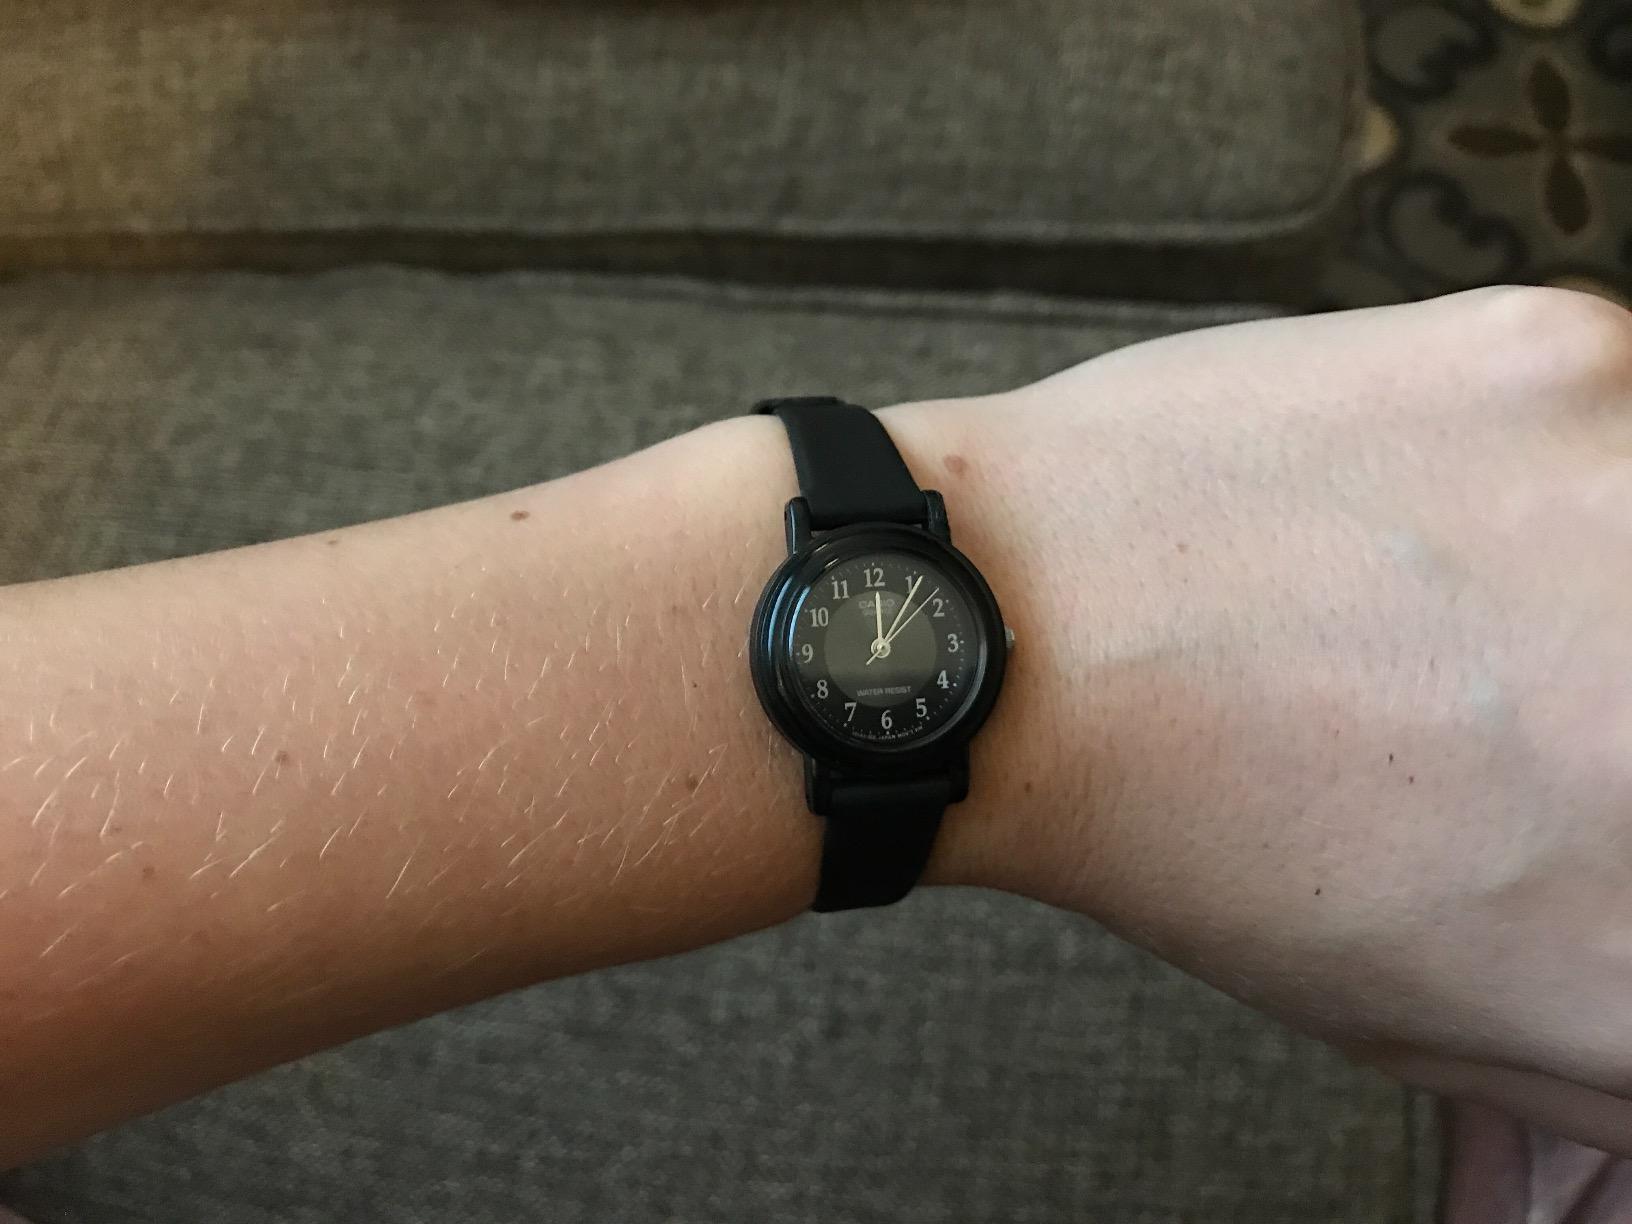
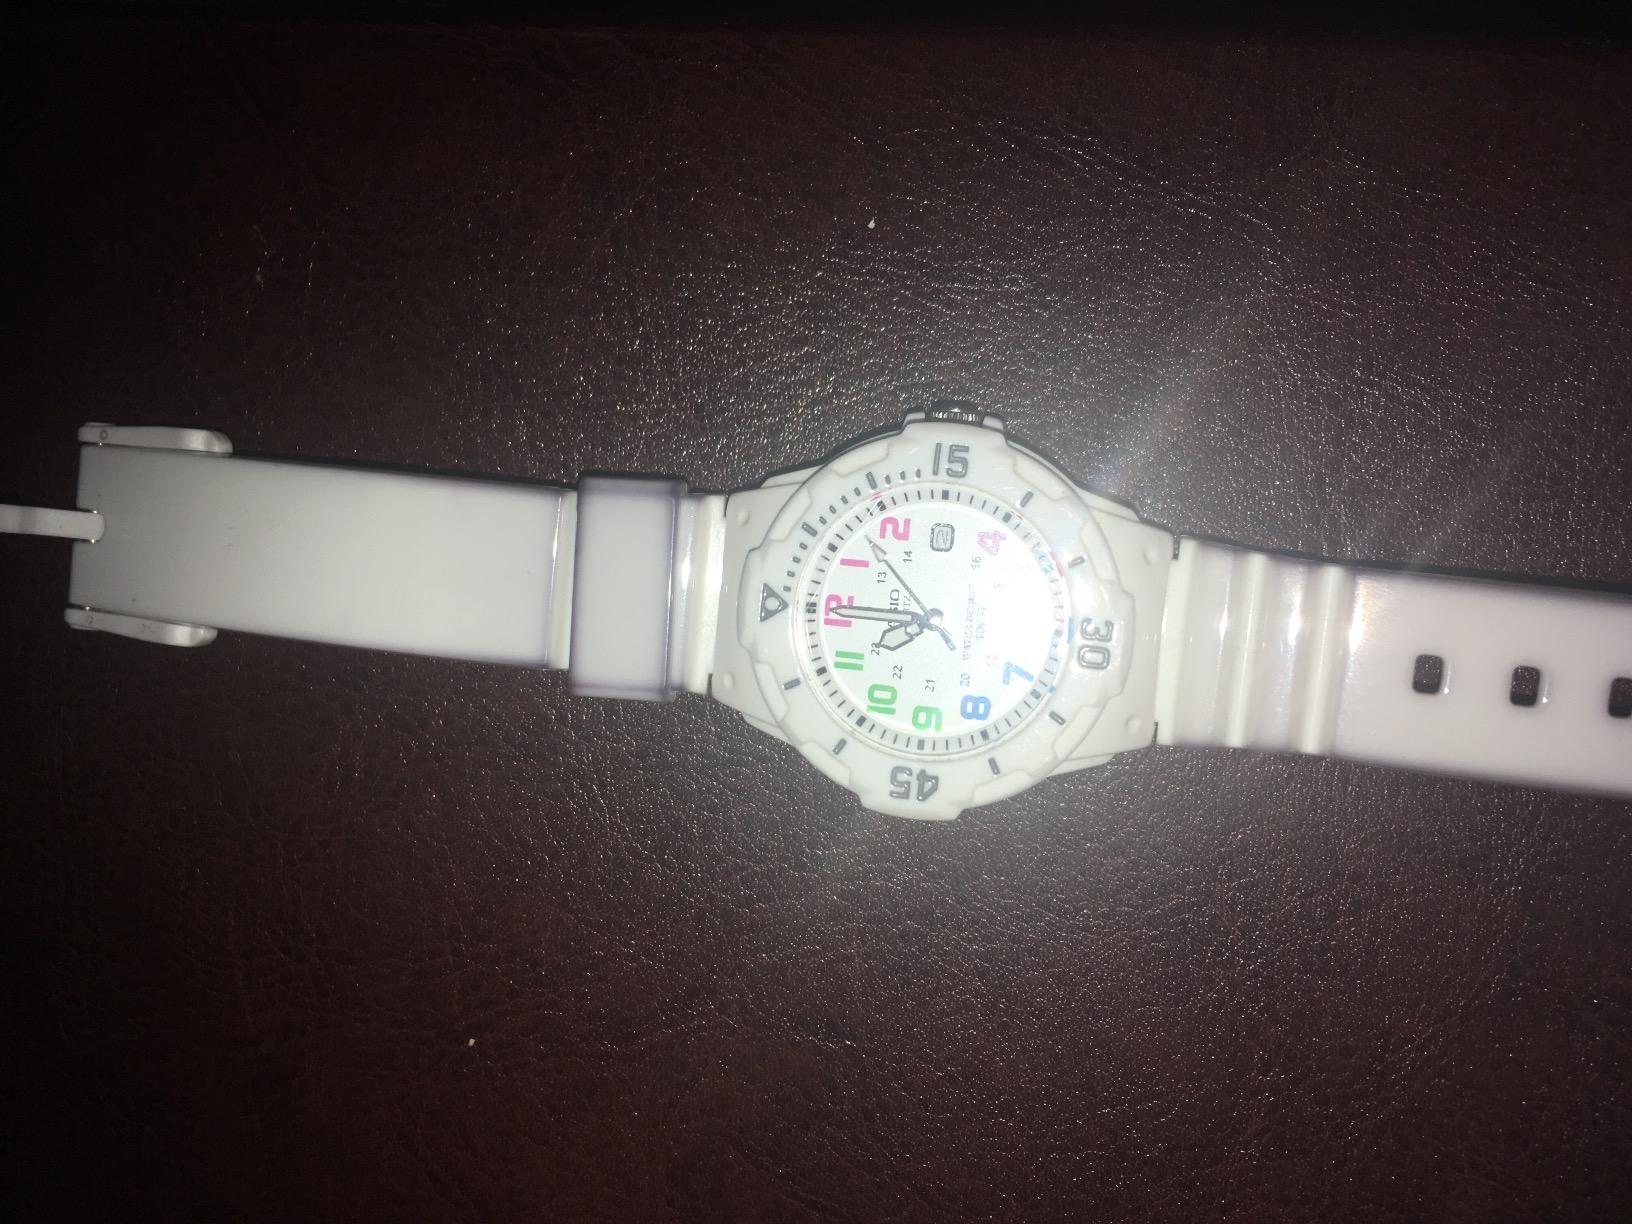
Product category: accessories_watch
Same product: no